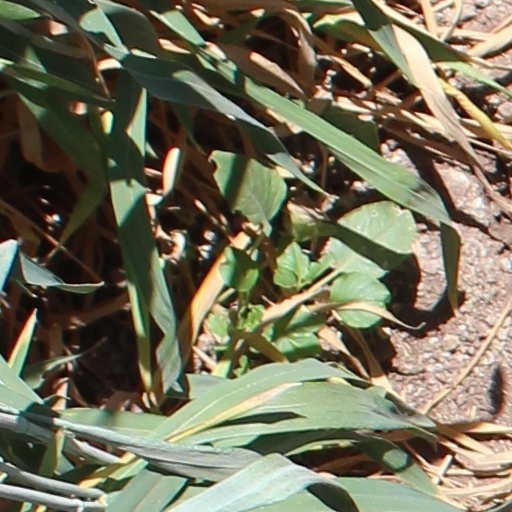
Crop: wheat